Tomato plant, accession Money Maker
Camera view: bottom (45 deg); turntable rotation: 150 degrees
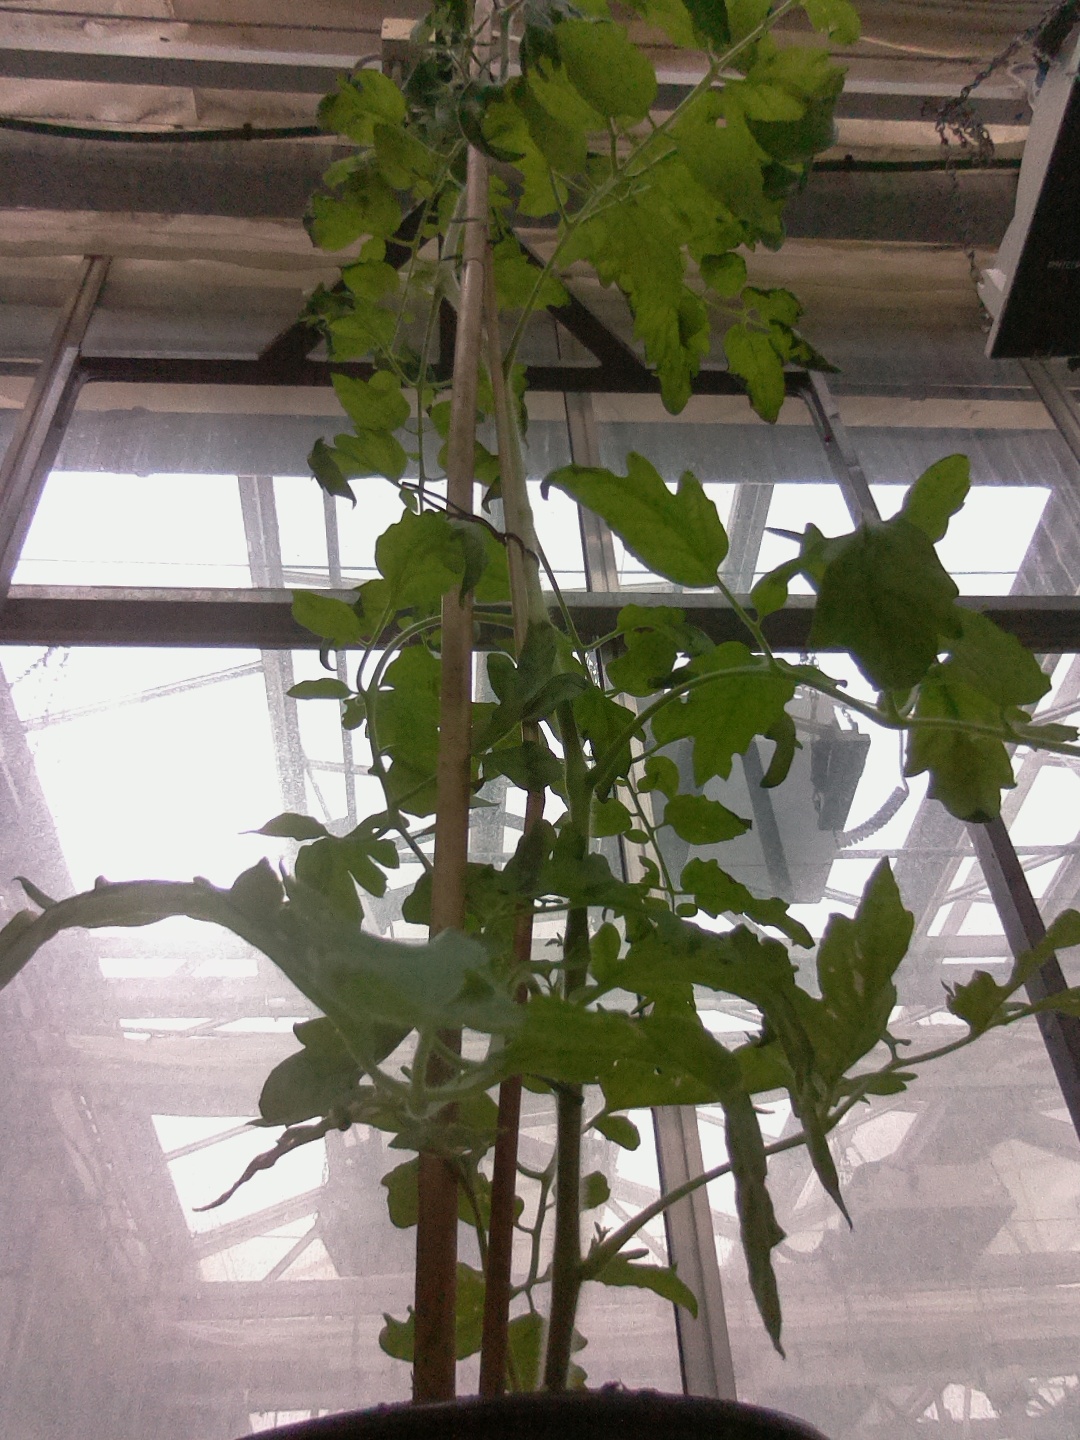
BBCH growth stage 70: Fruits at the main stem or branches visibles